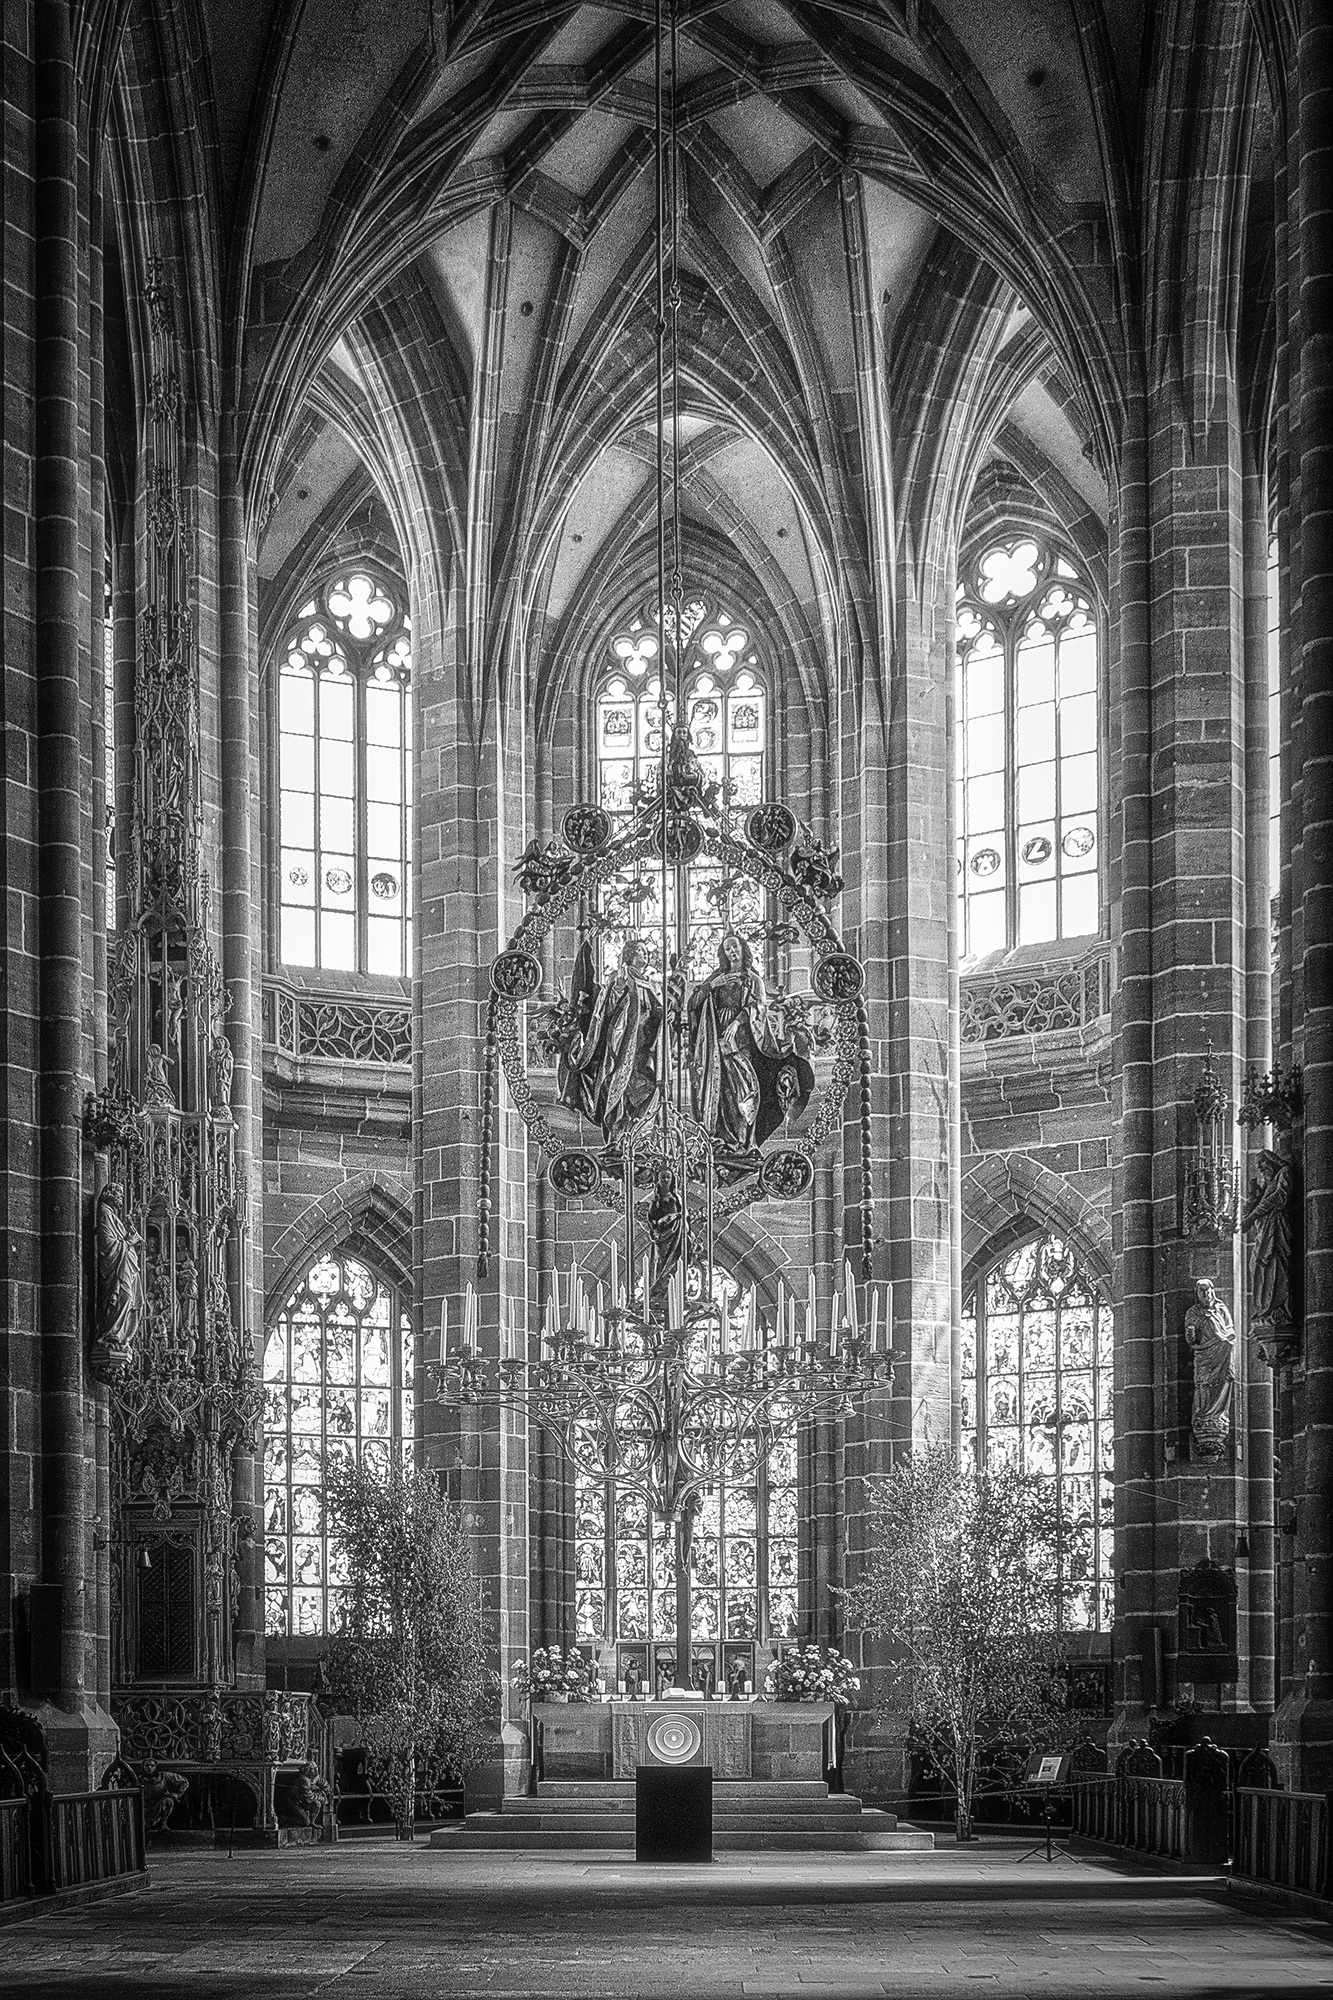
black and white, architecture, building, arch, church, cathedral, chapel, monochrome, gothic, place of worship, symmetry, abbey, dom, nuremberg, gothic architecture, monochrome photography